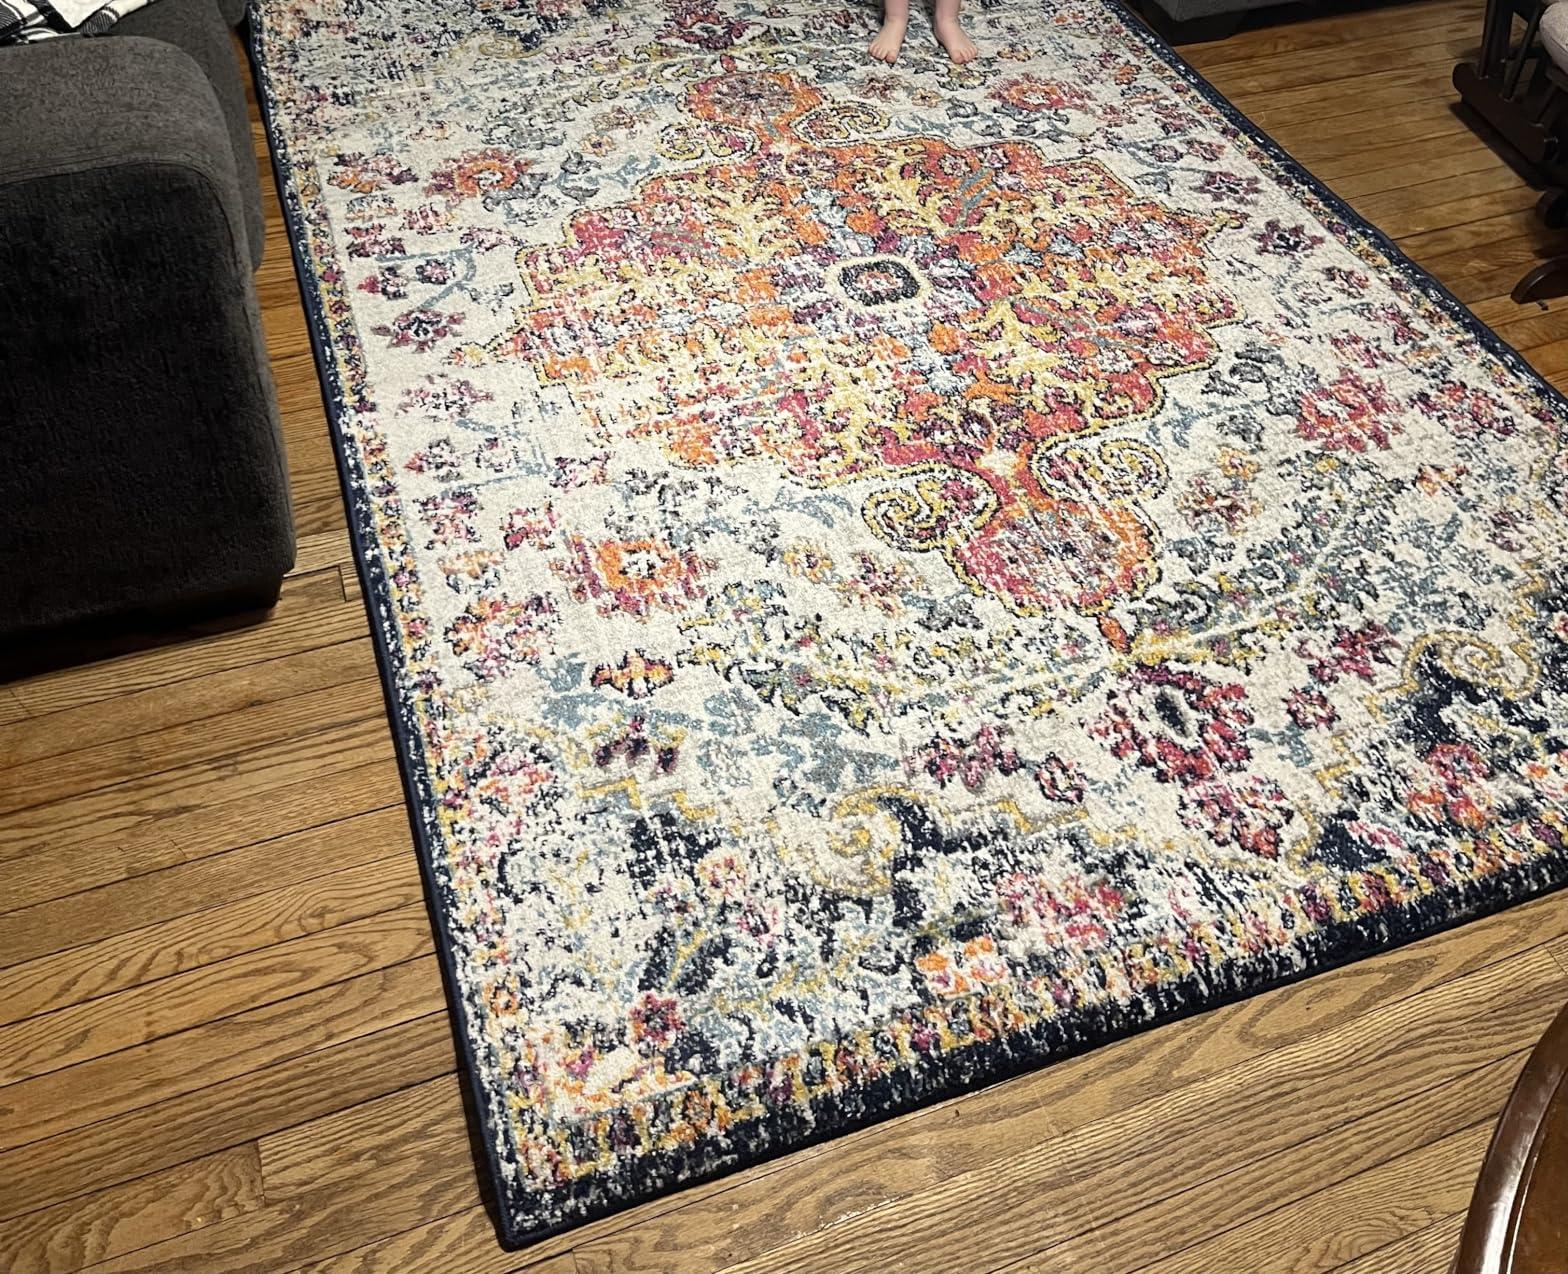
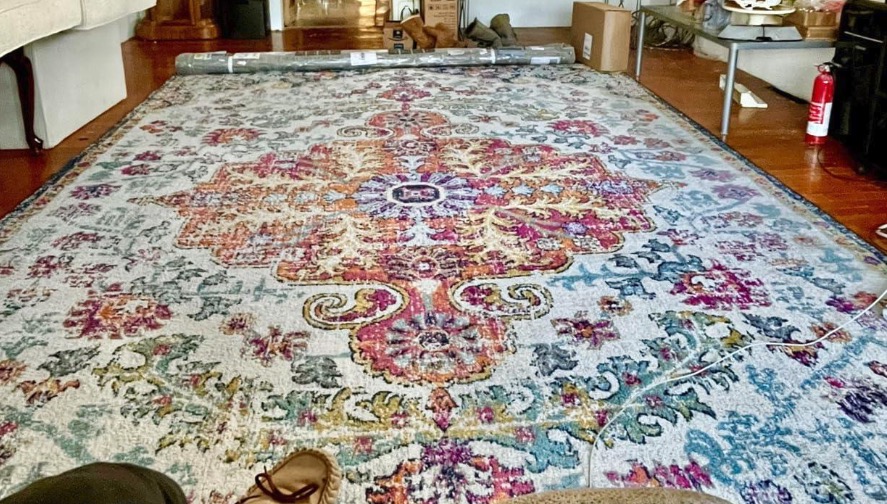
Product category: misc
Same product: yes